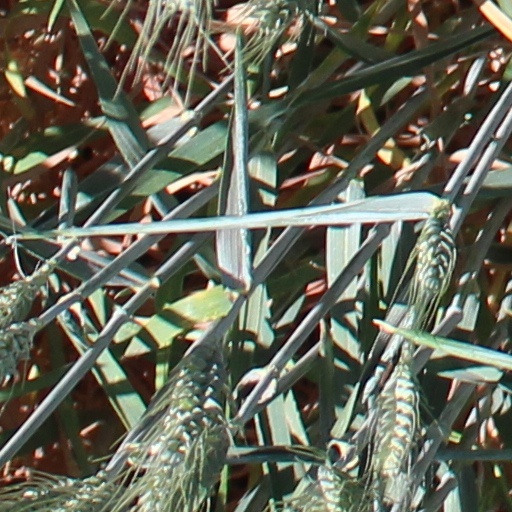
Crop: wheat